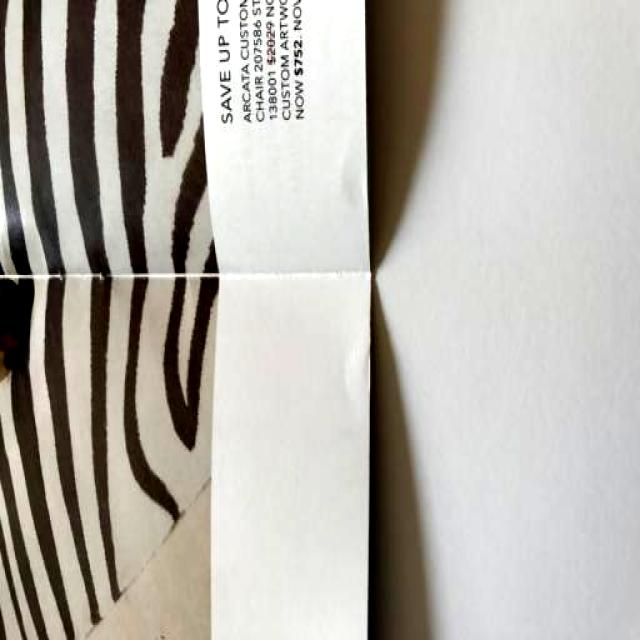
Label: Paper